Answer in natural language. Considering the relative positions, is bluegrey rectangular table (marked C) above or below brown seat color chair (marked A)? Choose between the following options: below or above
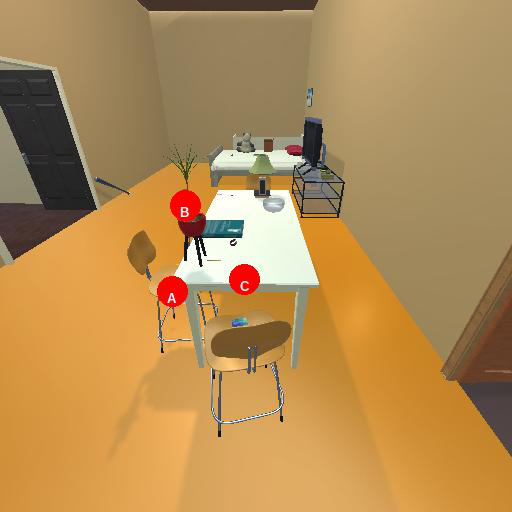
<answer>above</answer>